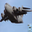
Label: airplane